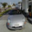
Label: automobile